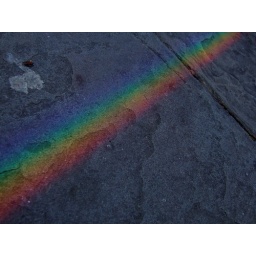
Spectrum cast on stone paving slabs by one of the plate glass panels outside Penarth Library.